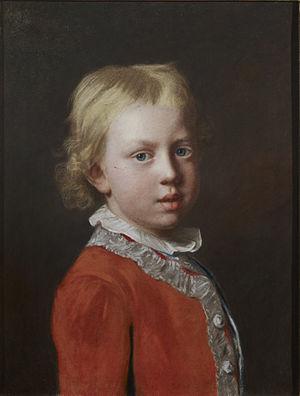
Le Prince Frédéric, était un membre de la Famille royale britannique, un petit-fils du roi Georges II et le plus jeune frère du roi Georges III.